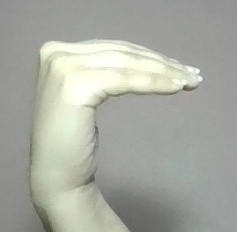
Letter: haa